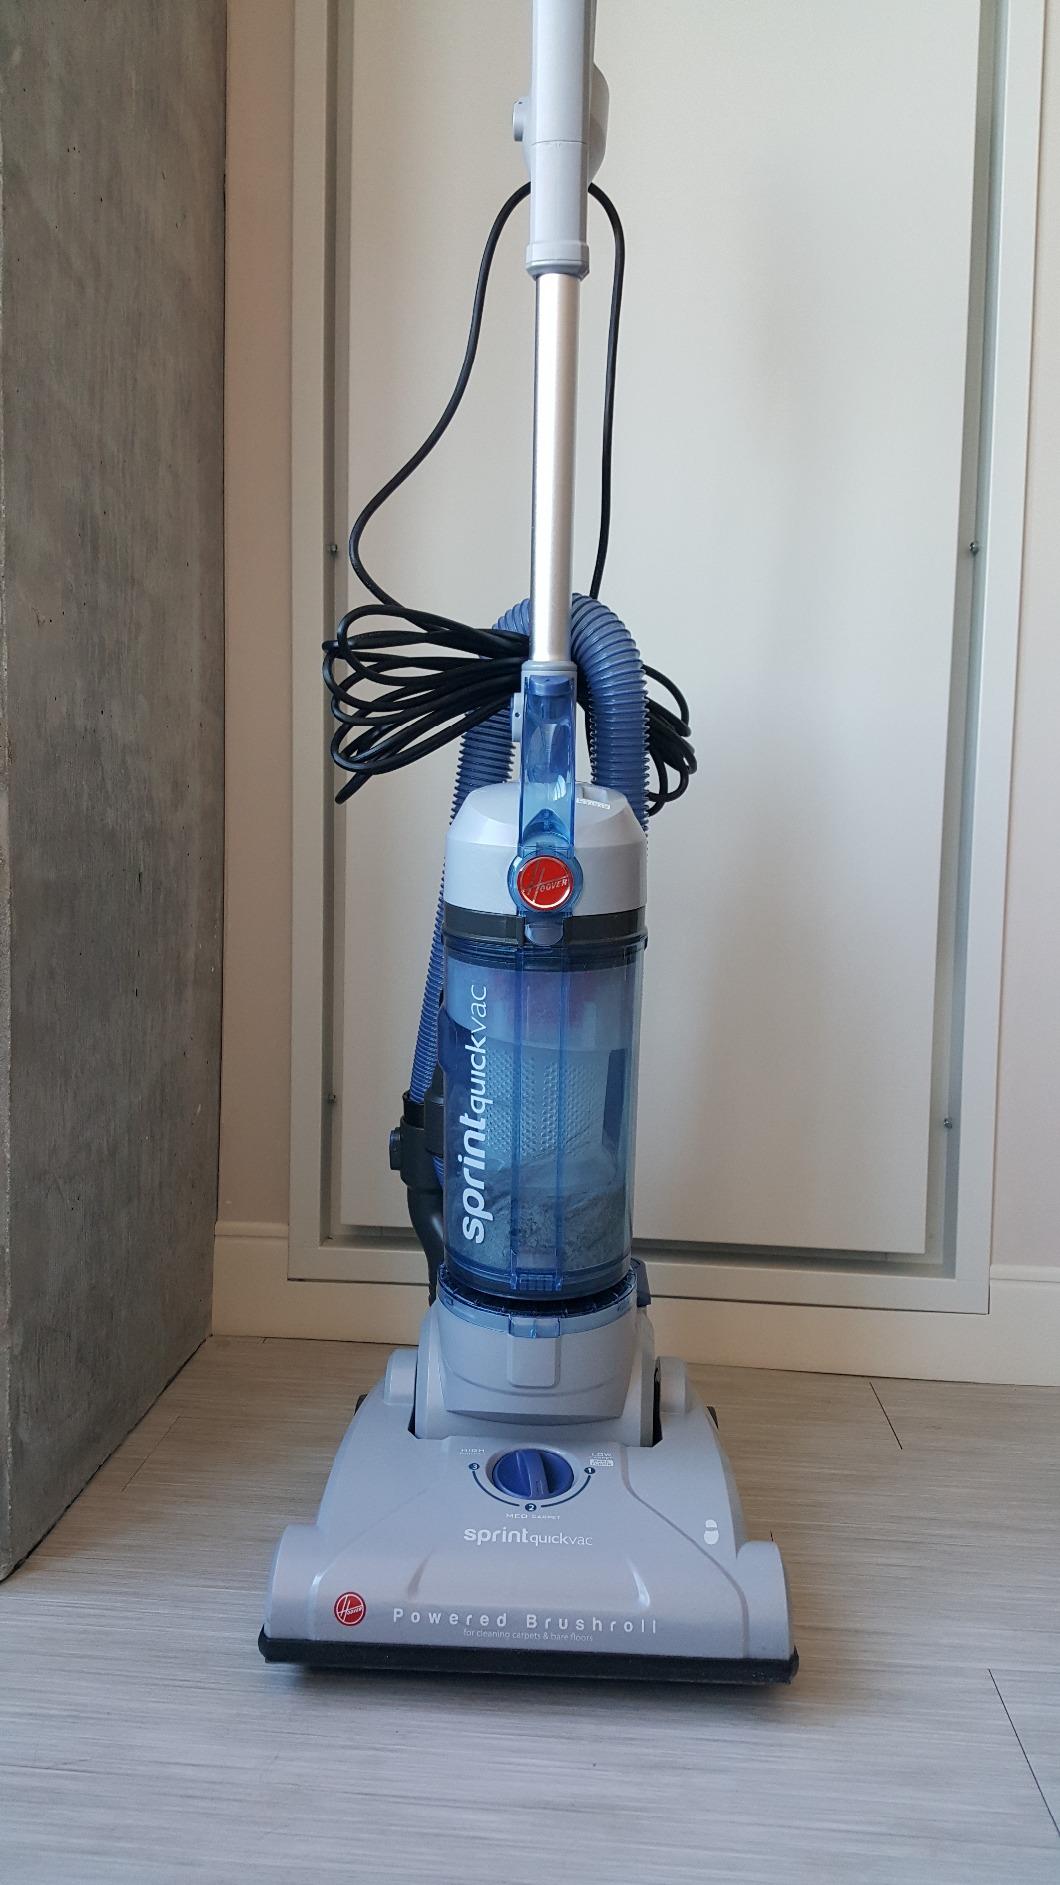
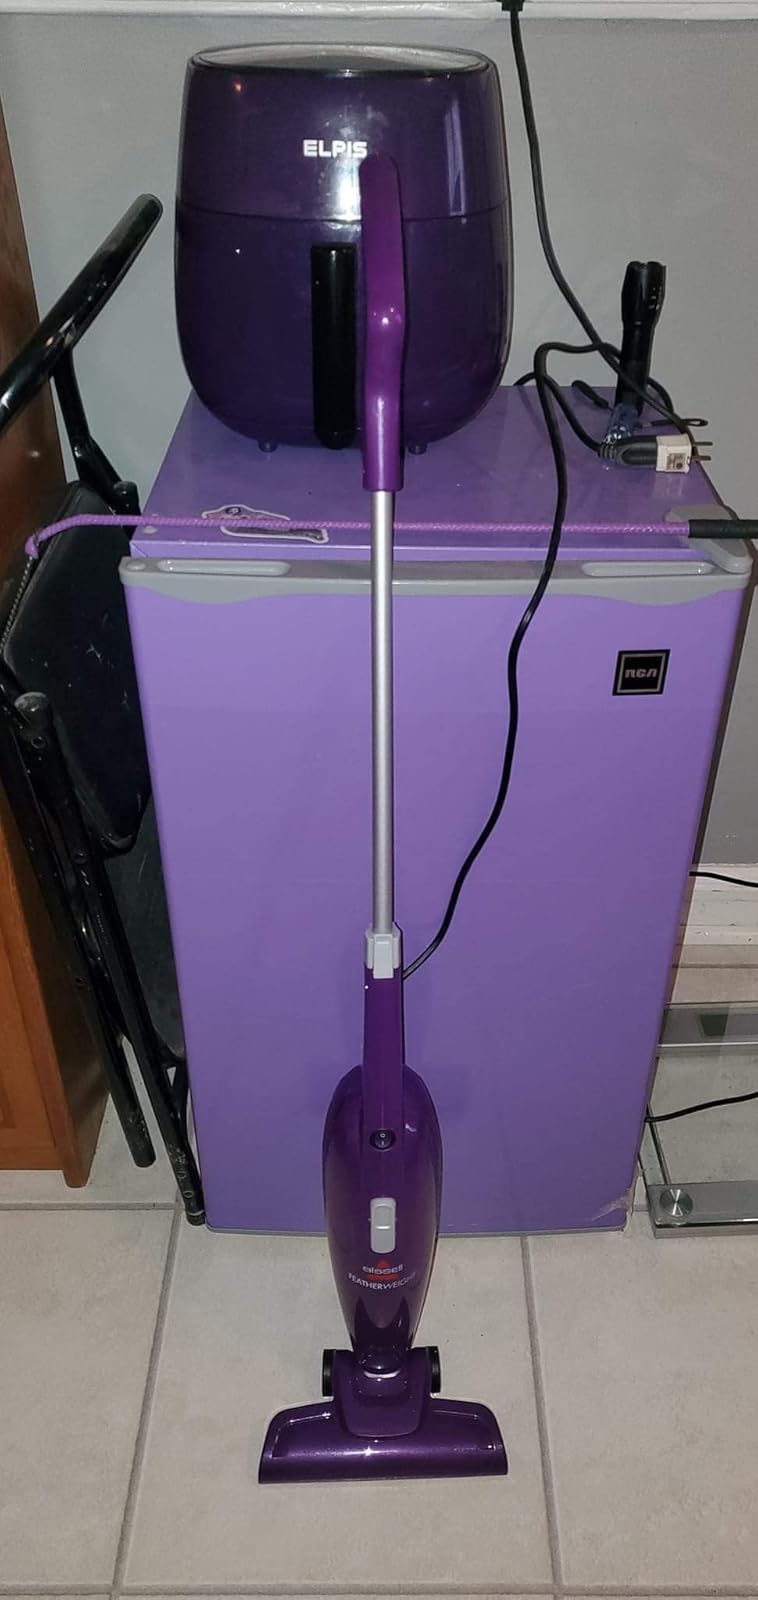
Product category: items_vacuum
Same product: no